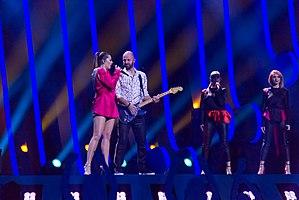
"Eye Cue est un groupe macédonien, composé des chanteurs Bojan Trajkovski et Marija Ivanovska, formé en 2008. Le groupe a connu son premier succès en 2008 avec Magija, et a intégré le MTV Adria Top 20 avec la chanson ""Not This Time"" en 2010. Ils remportent le Skopje Fest 2015 avec la chanson Ubava.
La Macédoine est l'un des quarante-trois pays participants du Concours Eurovision de la chanson 2018, qui se déroule à Lisbonne au Portugal. Le pays est représenté par le duo Eye Cue et la chanson Lost and Found, sélectionnés en interne par le diffuseur macédonien MRT. Terminant 18ᵉ avec 24 points, le pays ne se qualifie pas pour la finale.